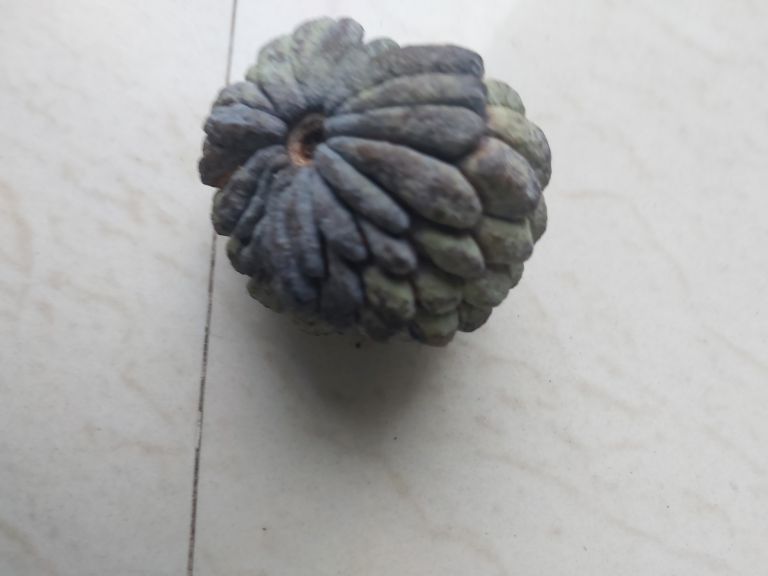
Disease label: Blank Canker